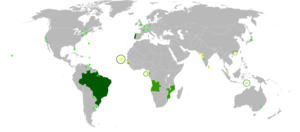
Carte de la langue portugaise dans le monde Vert foncé: Langue maternelle. Vert: Langue officielle et administrative. Vert clair: Langue culturelle ou secondaire. Jaune: Créole de base portugaise. Carré vert: Minorités parlant le portugais. Español: Mapa del idioma portugués en el mundo Verde oscuro: Lengua materna. Verde: Lengua oficial y administrativa. Verde claro: Lengua cultural o secundaria. Amarillo: Criollo de base portuguesa. Cuadrado verde: Minorías hablantes de portugués. Português: Mapa da língua portuguesa no mundo Verde escuro: Língua materna. Verde: Língua oficial e administrativa. Verde claro: Língua cultural ou secundária. Amarelo: Crioulo de base portuguesa. Quadrado verde: Minorias falantes de português. Italiano: Mappa della lingua portoghese nel mondo Verde scuro: Lingua materna. Verde: Lingua ufficiale e amministrativa. Verde chiaro: Lingua culturale o secondaria. Giallo: Creolo portoghese. Quadrati verdi: Minoranze di lingua portoghese.
Cet article dresse la liste des langues les plus parlées par nombre total de locuteurs natifs. Il y aurait environ 7 000 langues identifiées à ce jour, dont 5 000 à 6 000 vivantes, une sur deux est dite « langue en danger », et plus de 95 % sont des dialectes.
Le Portugal, en forme longue la République portugaise, en portugais : República Portuguesa, est un pays d'Europe du Sud, membre de l'Union européenne, situé dans l'Ouest de la péninsule Ibérique. Délimité au nord et à l'est par l'Espagne puis au sud et à l'ouest par l'océan Atlantique, il est le pays le plus occidental de l'Europe continentale. Il comprend également les archipels des Açores et de Madère, deux régions autonomes situées dans le nord de l'océan Atlantique, pour une superficie totale de 92 090 km². Membre fondateur de l'OTAN, le Portugal est étroitement lié politiquement et militairement avec l'ensemble des autres pays occidentaux. Il est également membre de l’OCDE, de l'ONU, du conseil de l'Europe et de l’espace Schengen et est l'un des pays fondateurs de la zone euro. Le Portugal entretient en outre d'importantes relations avec l'Espagne et la France, l'Allemagne, le Royaume-Uni et l'Italie, qui sont ses cinq plus importants partenaires commerciaux.
Le Portugal, en forme longue la République portugaise, en portugais : República Portuguesa, est un pays d'Europe du Sud, membre de l'Union européenne, situé dans l'Ouest de la péninsule Ibérique. Délimité au nord et à l'est par l'Espagne puis au sud et à l'ouest par l'océan Atlantique, il est le pays le plus occidental de l'Europe continentale. Il comprend également les archipels des Açores et de Madère, deux régions autonomes situées dans le nord de l'océan Atlantique, pour une superficie totale de 92 090 km². Membre fondateur de l'OTAN, le Portugal est étroitement lié politiquement et militairement avec l'ensemble des autres pays occidentaux. Il est également membre de l’OCDE, de l'ONU, du conseil de l'Europe et de l’espace Schengen et est l'un des pays fondateurs de la zone euro. Le Portugal entretient en outre d'importantes relations avec l'Espagne et la France, l'Allemagne, le Royaume-Uni et l'Italie, qui sont ses cinq plus importants partenaires commerciaux.
Le portugais est une langue appartenant à la branche romane de la famille des langues indo-européennes. Les locuteurs du portugais s'appellent les « lusophones ».
Le portugais est une langue appartenant à la branche romane de la famille des langues indo-européennes. Les locuteurs du portugais s'appellent les « lusophones ».